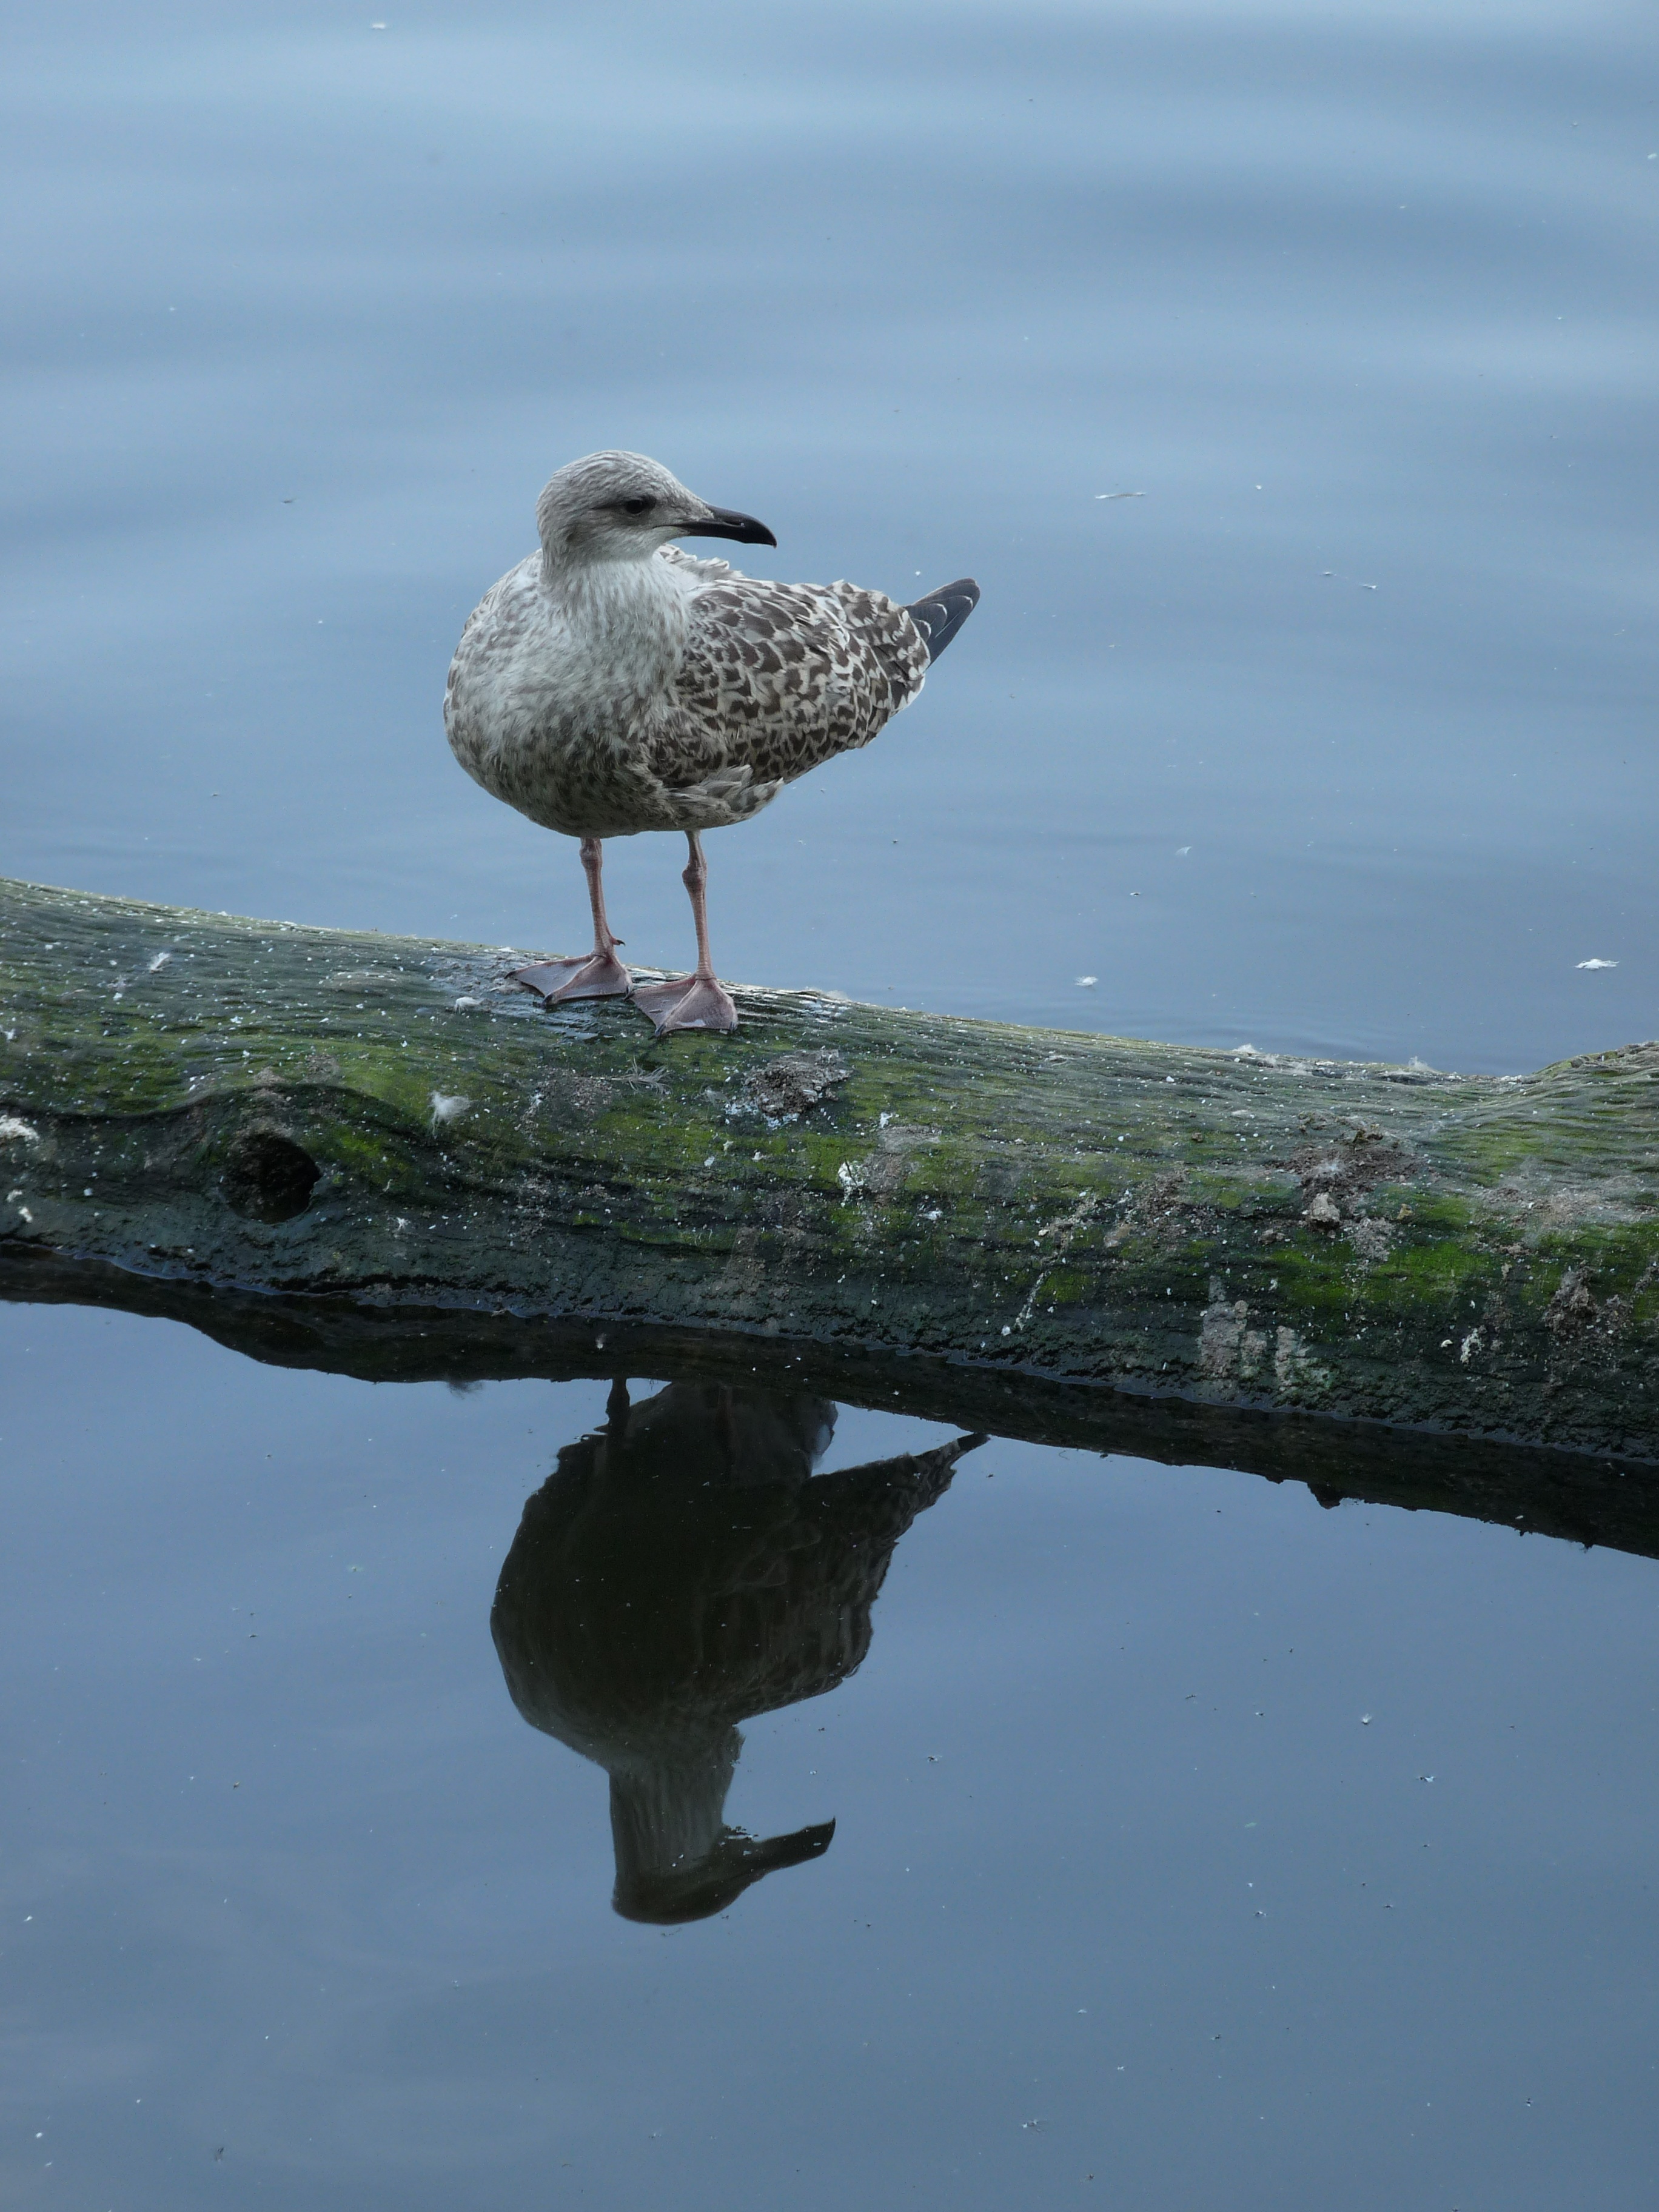
sea, coast, water, nature, branch, bird, shore, lake, seabird, wildlife, reflection, gull, fauna, shorebird, mirroring, charadriiformes